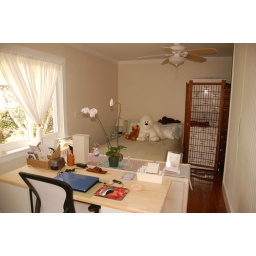
bedroom (and office..... one needs to be creative in small spaces). behind the shoji screen is the washer and dryer.